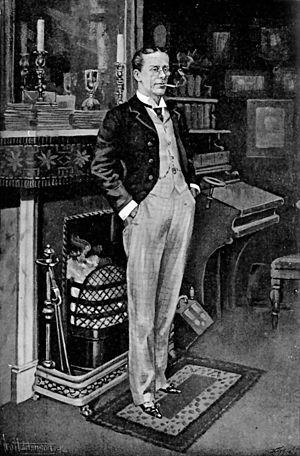
George Grossmith est un comédien, auteur, compositeur, acteur et chanteur anglais.